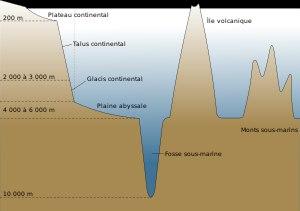
Les fonds marins ou plancher océanique désignent au sens large tous les fonds immergés des mers du globe terrestre.
Un océan est souvent défini, en géographie, comme une vaste étendue d'eau salée comprise entre deux continents. En fait, il s'agit plutôt d'un volume, dont l'eau est en permanence brassée par des courants marins. Approximativement 70,8 % de la surface de la Terre est recouverte par l'océan Mondial, communément divisé en cinq océans — Pacifique, Atlantique, Arctique, Austral, Indien — et en plusieurs dizaines de mers. Avec une profondeur moyenne de 3 682 mètres, les océans représentent 96 % du volume biosphérique.